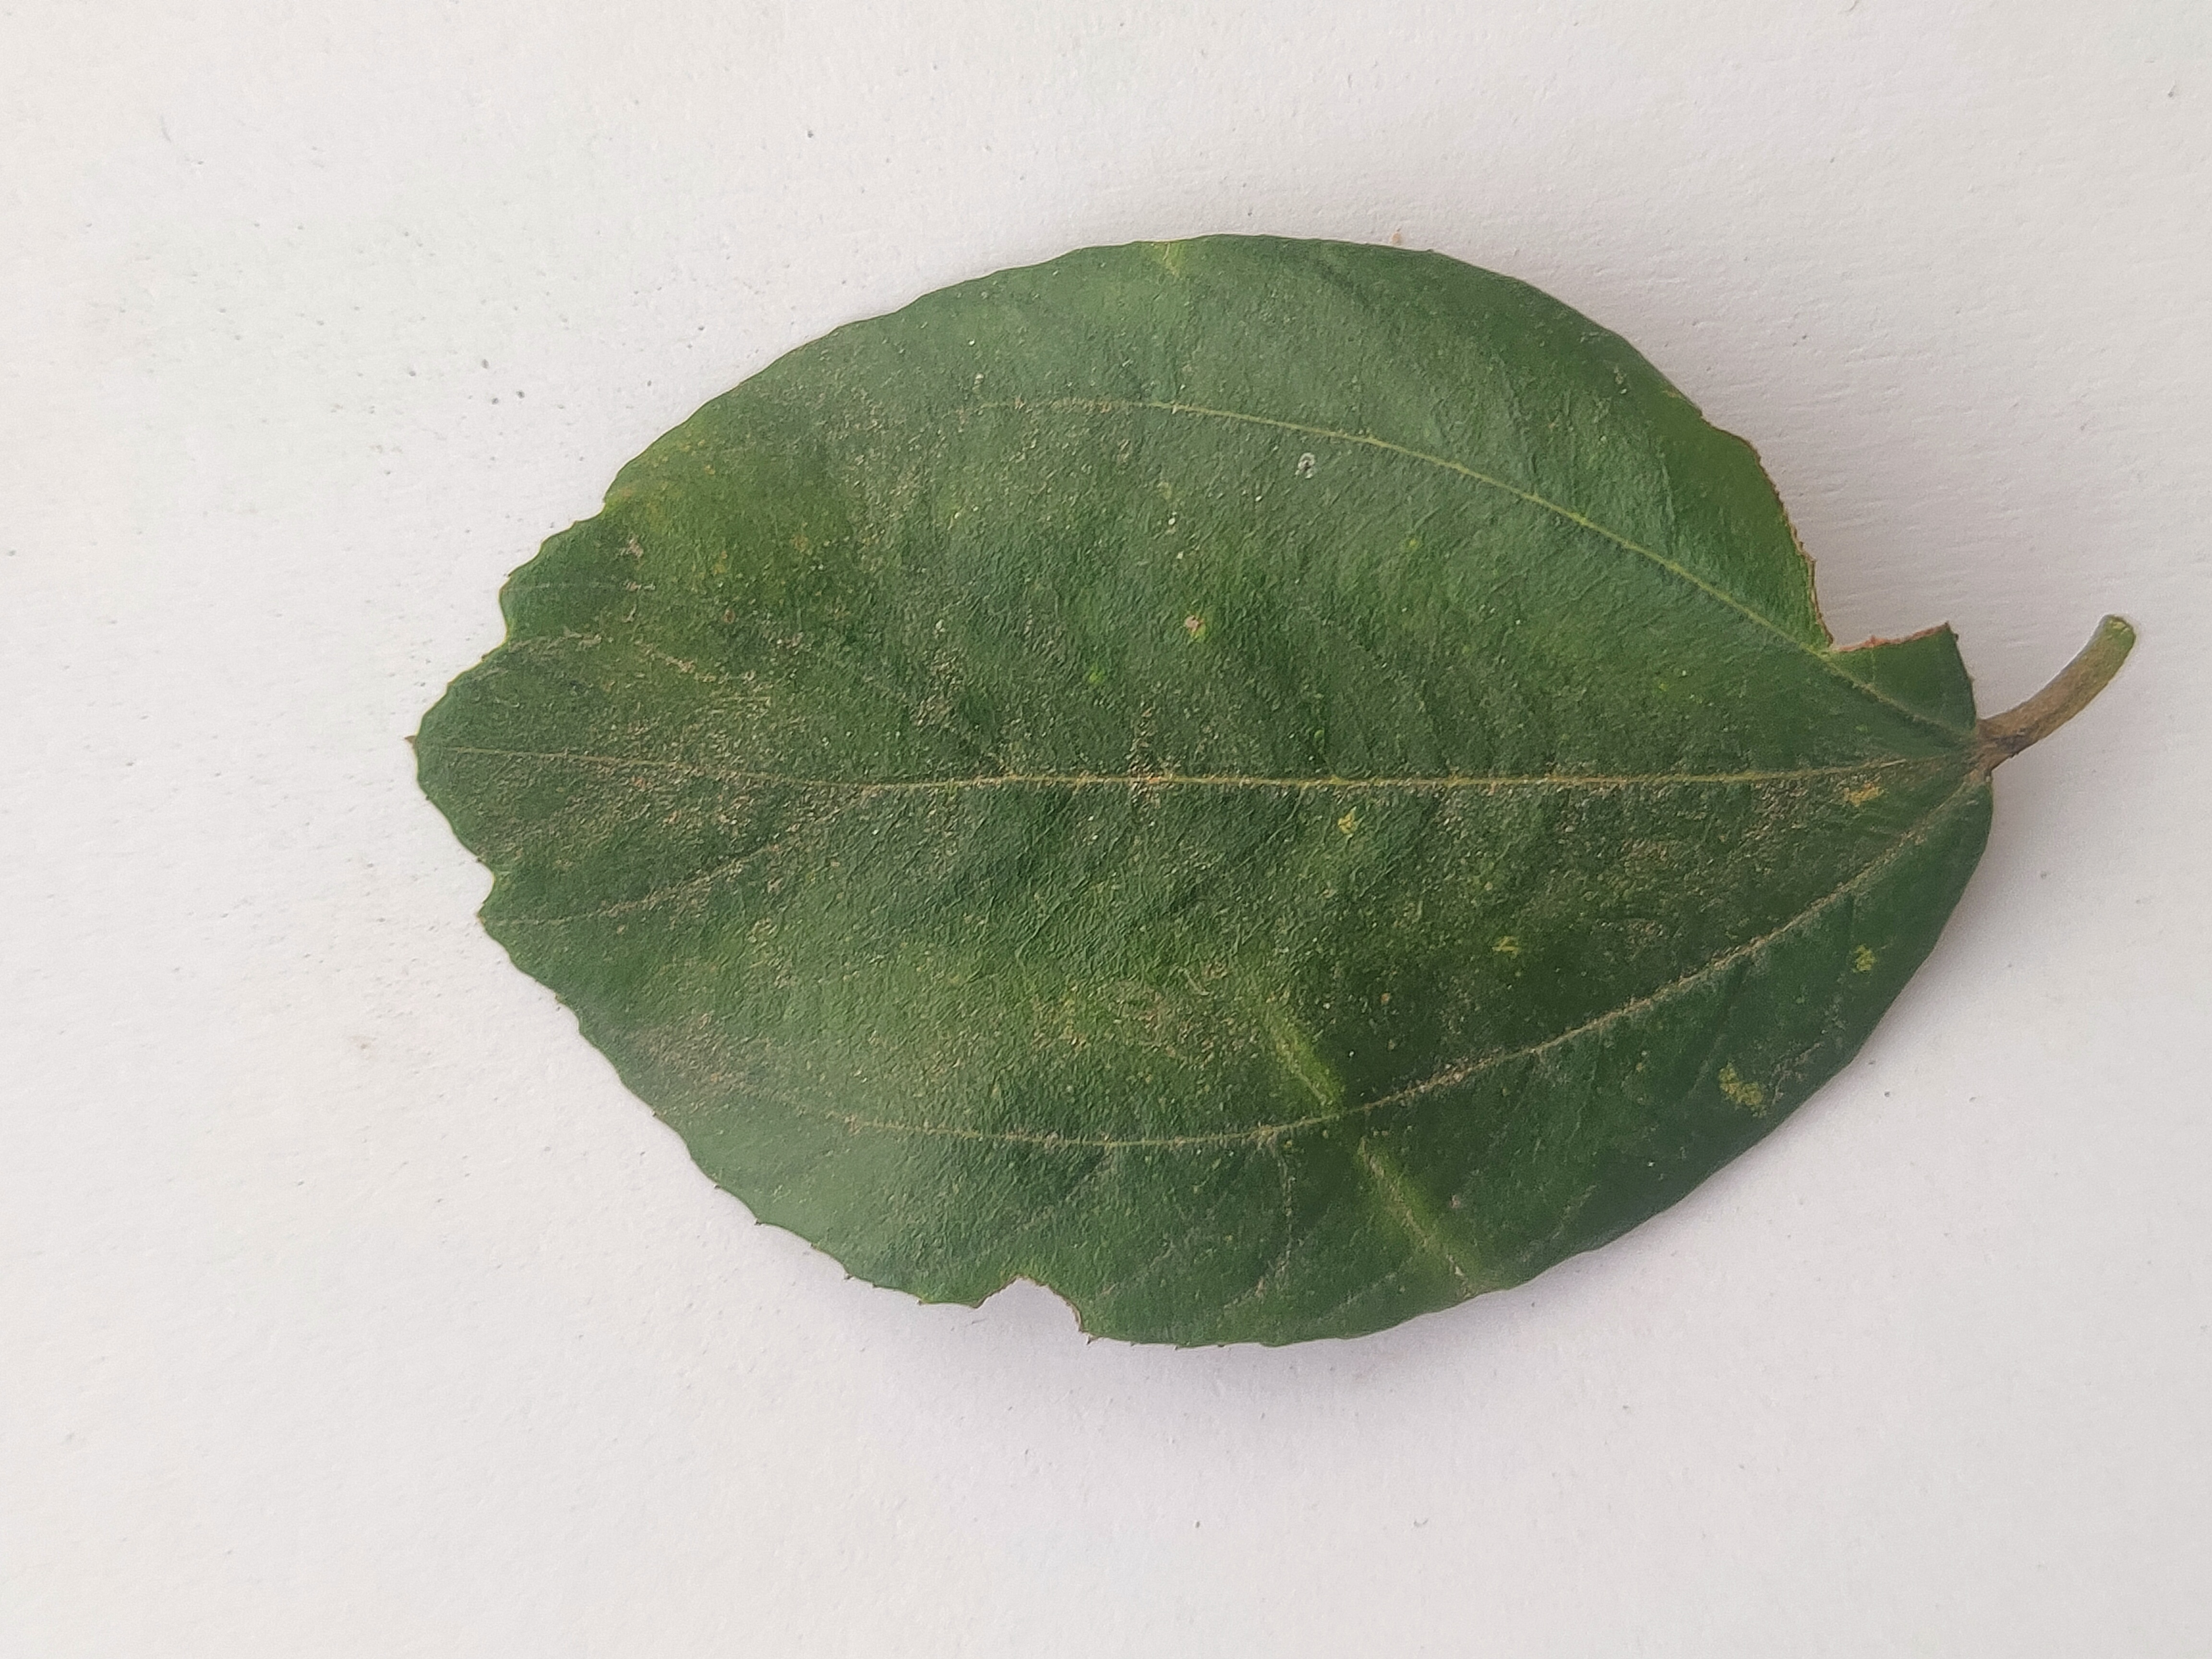
Leaf variety: Plum